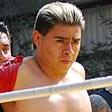
Age: 32